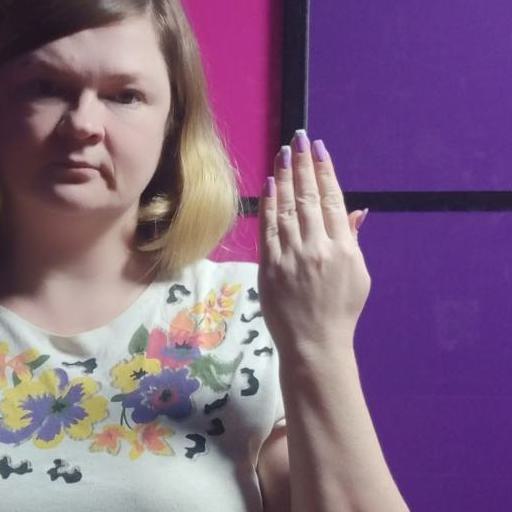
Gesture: stop_inverted